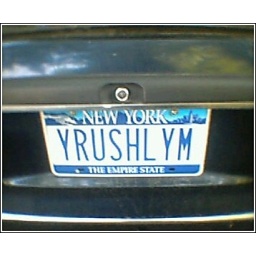
Jerusalem ( Pronounced y'rush'lay'im in Hebrew) license plate on the street in Riverdale, NY